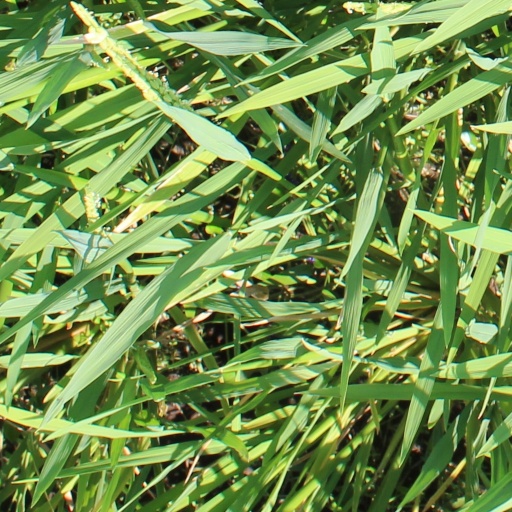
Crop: rice